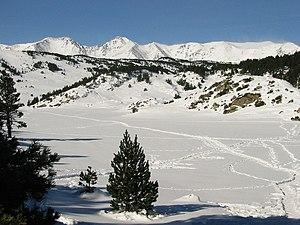
Lac de Pradeille et pic Carlit au centre, Bolquère, Pyrénées-Orientales, France